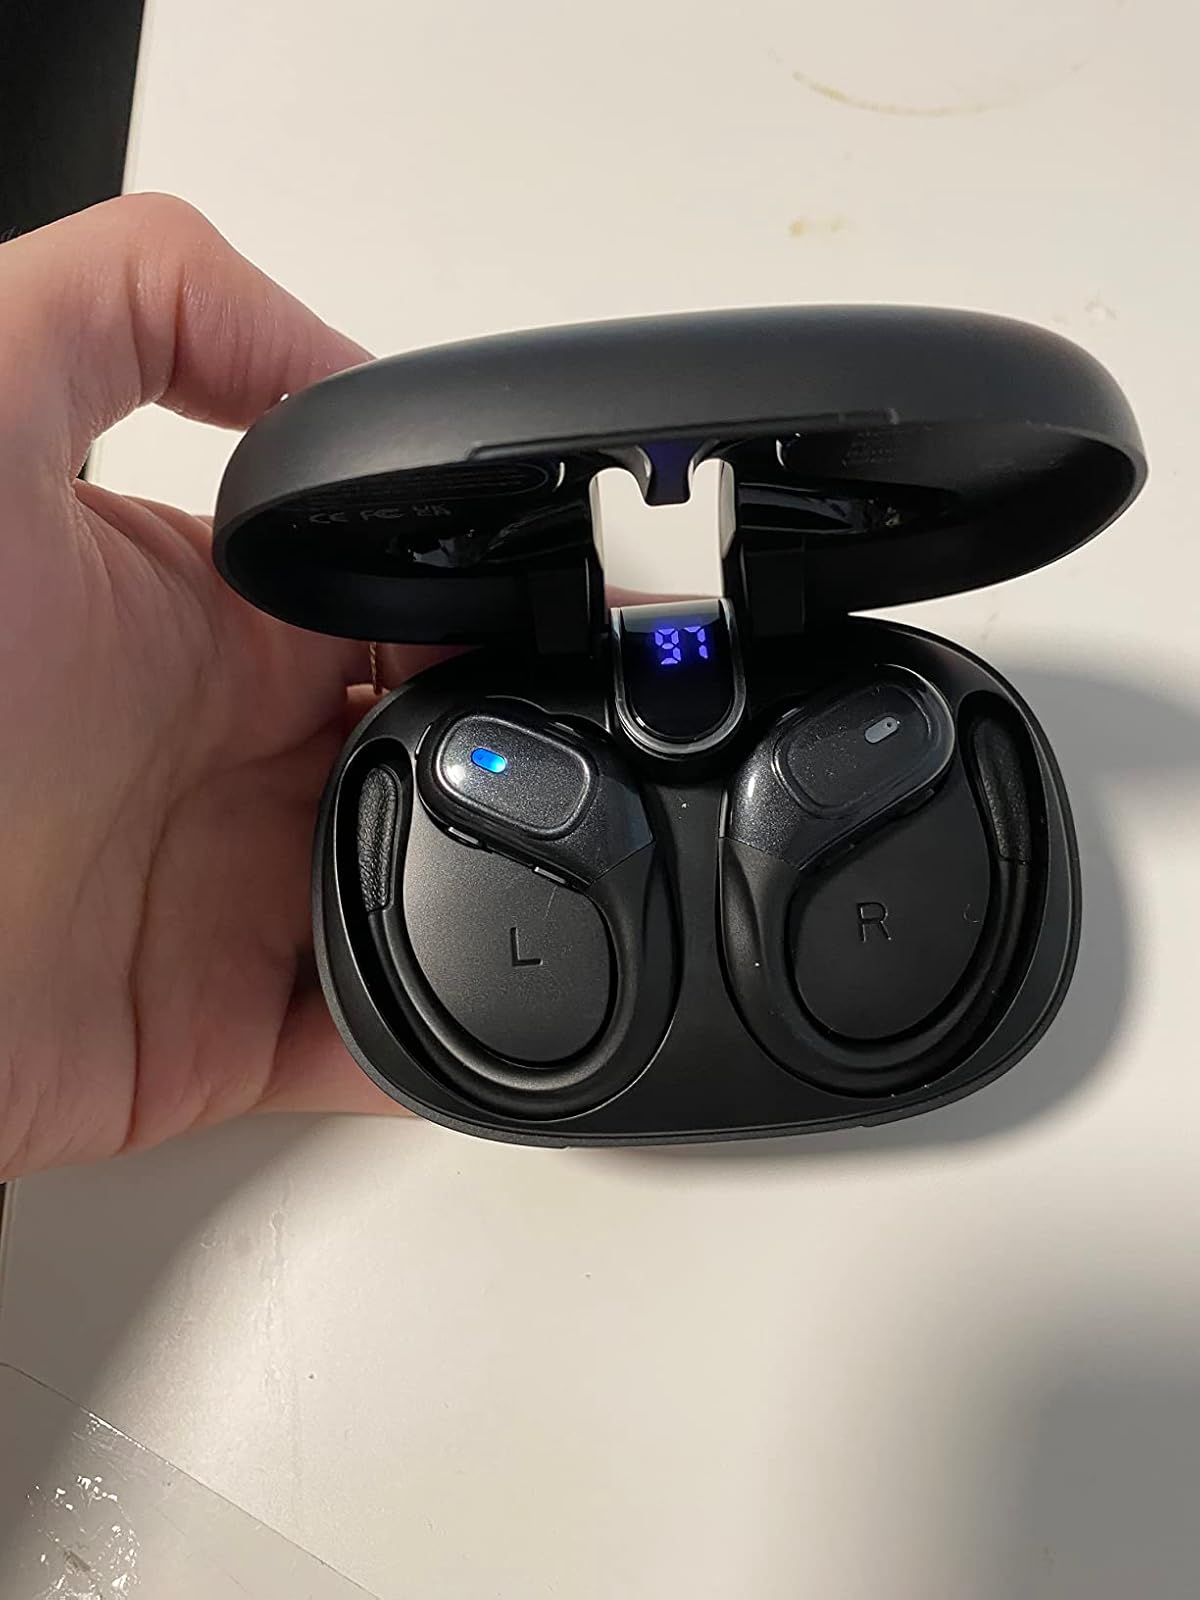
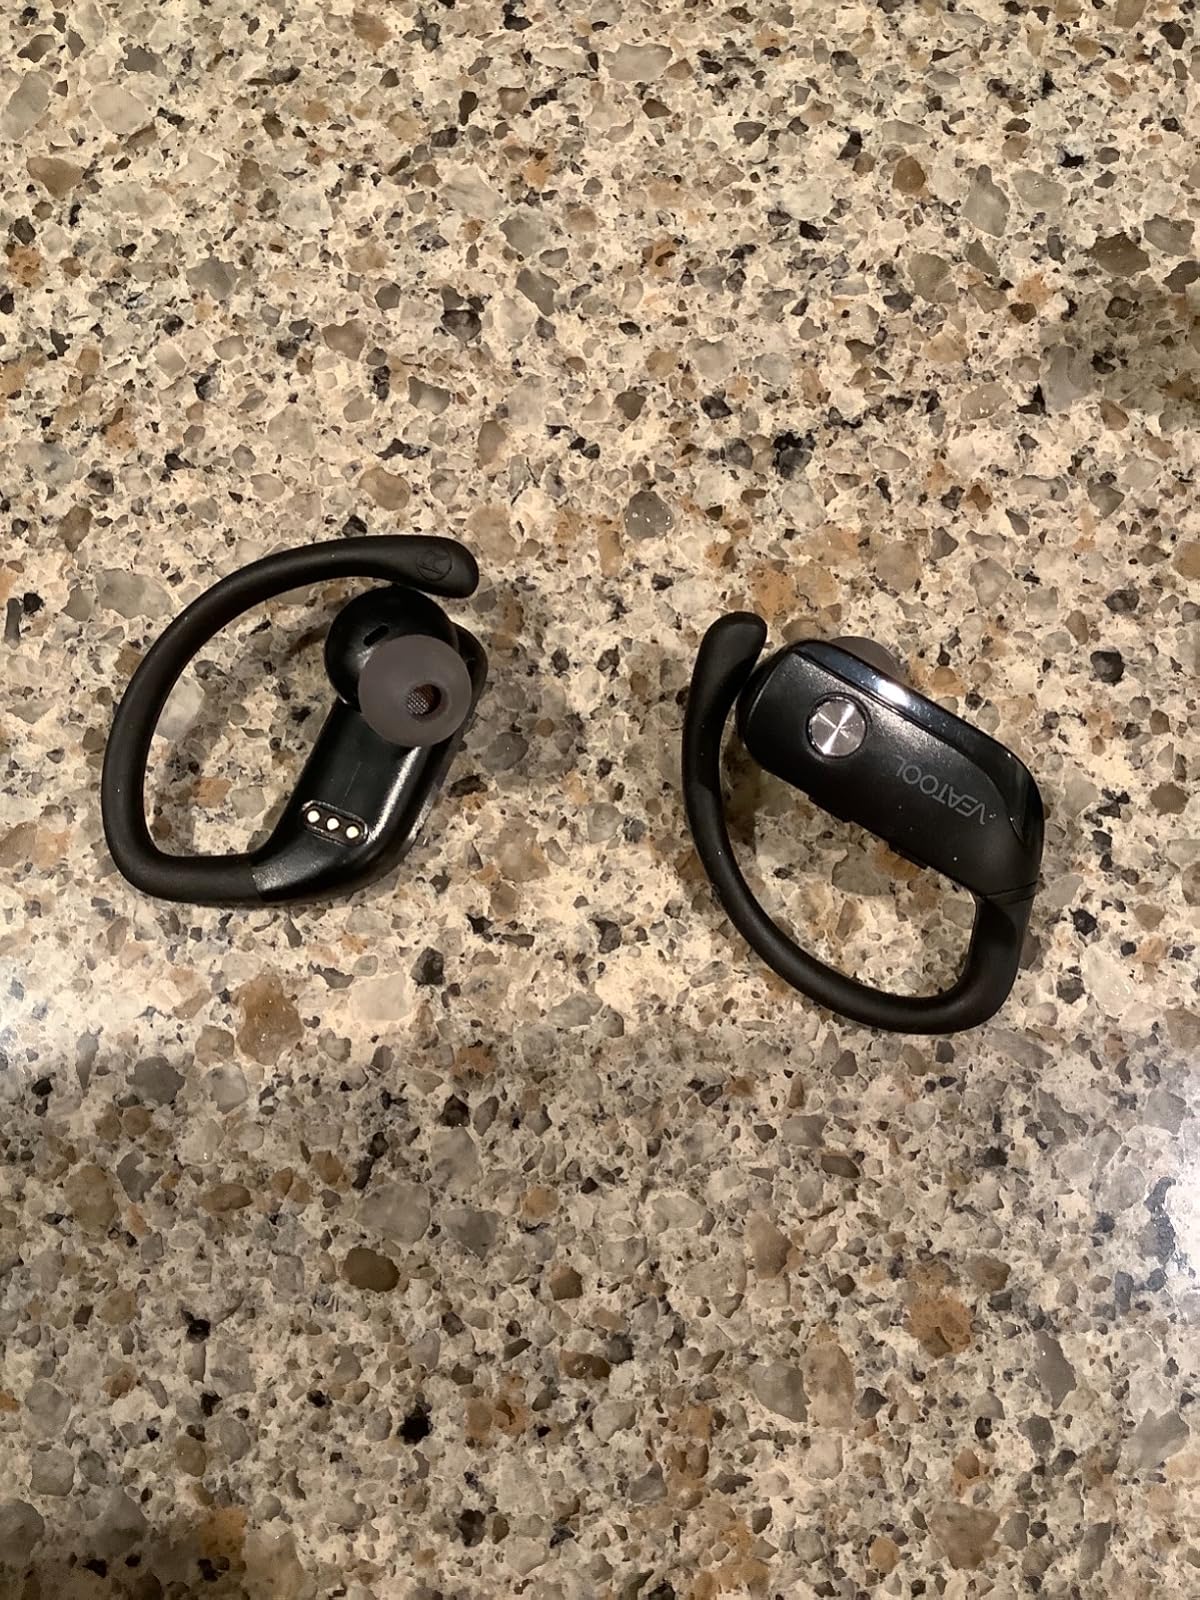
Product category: earbuds
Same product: no